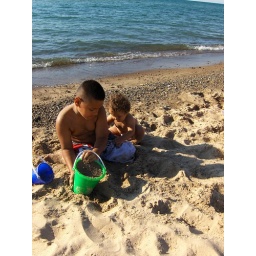
labor day weekend at the lake house in bridgman, michigan with 17 of our closest friends :D